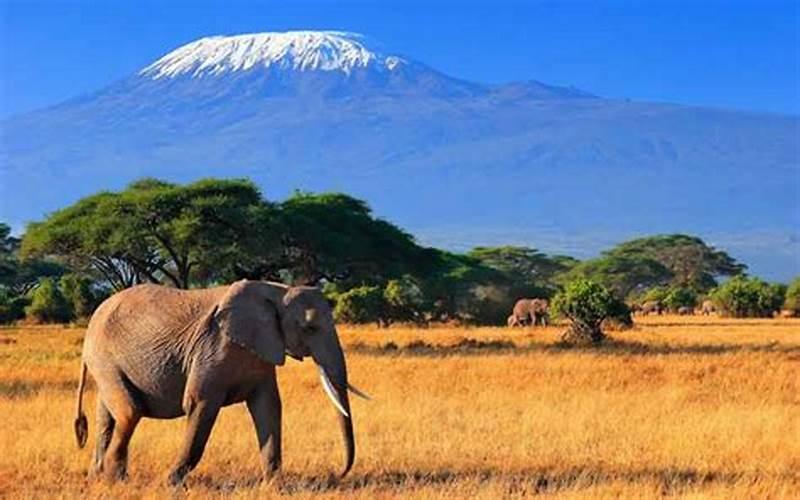
Eneo kubwa la wazi, lililotambarare lililozungukwa na wanyama wa mwituni aina ya Tembo, pamoja na uoto wa asili unaojumuisha vichaka pamoja na nyasi fupi, ikiakisi kuwa ni eneo lenye kuonyesha mandhari ya hifadhi ya wanyama pori.